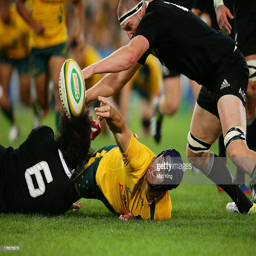
rugby player passes off the ground during the match .